X 2000

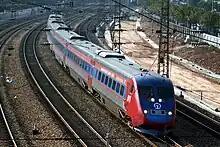
Guangshen Railway Company X 2000 in China in 2006

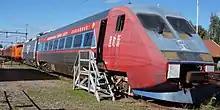
Preserved Guangshen Railway Company cab car 110986 at the Swedish Railway Museum in September 2012

The manufacturer of the X 2000 had tried to sell the train to countries other than Sweden, but with little success. In connection with the sales attempts the train was tested and demonstrated in some countries. Norway, Finland, Germany, Austria, France, China, Australia, Portugal and the US were mentioned as candidates.